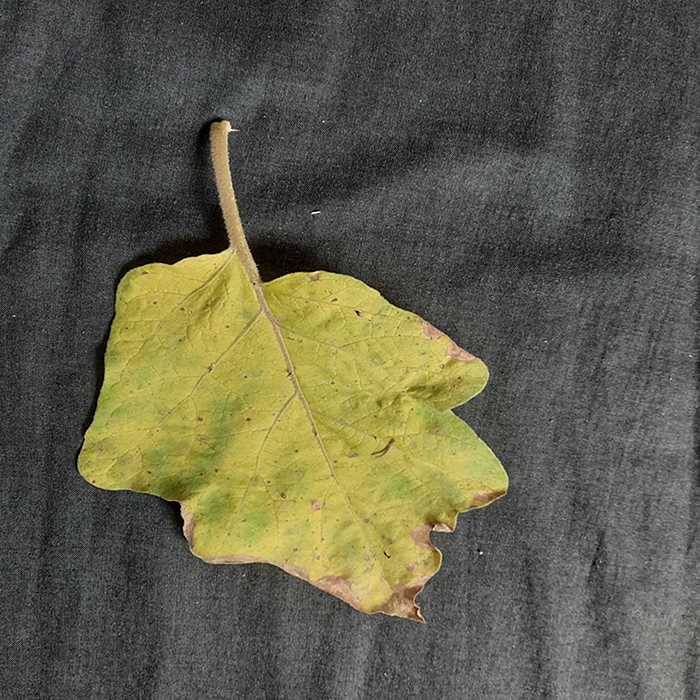
Plant: Eggplant
Label: Eggplant verticillium wilt